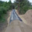
Label: road